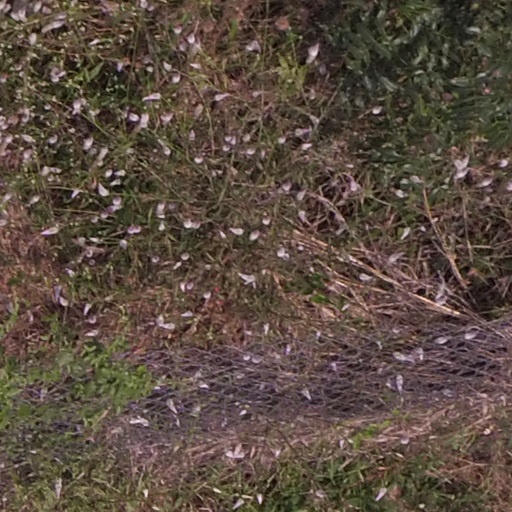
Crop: maize; corn